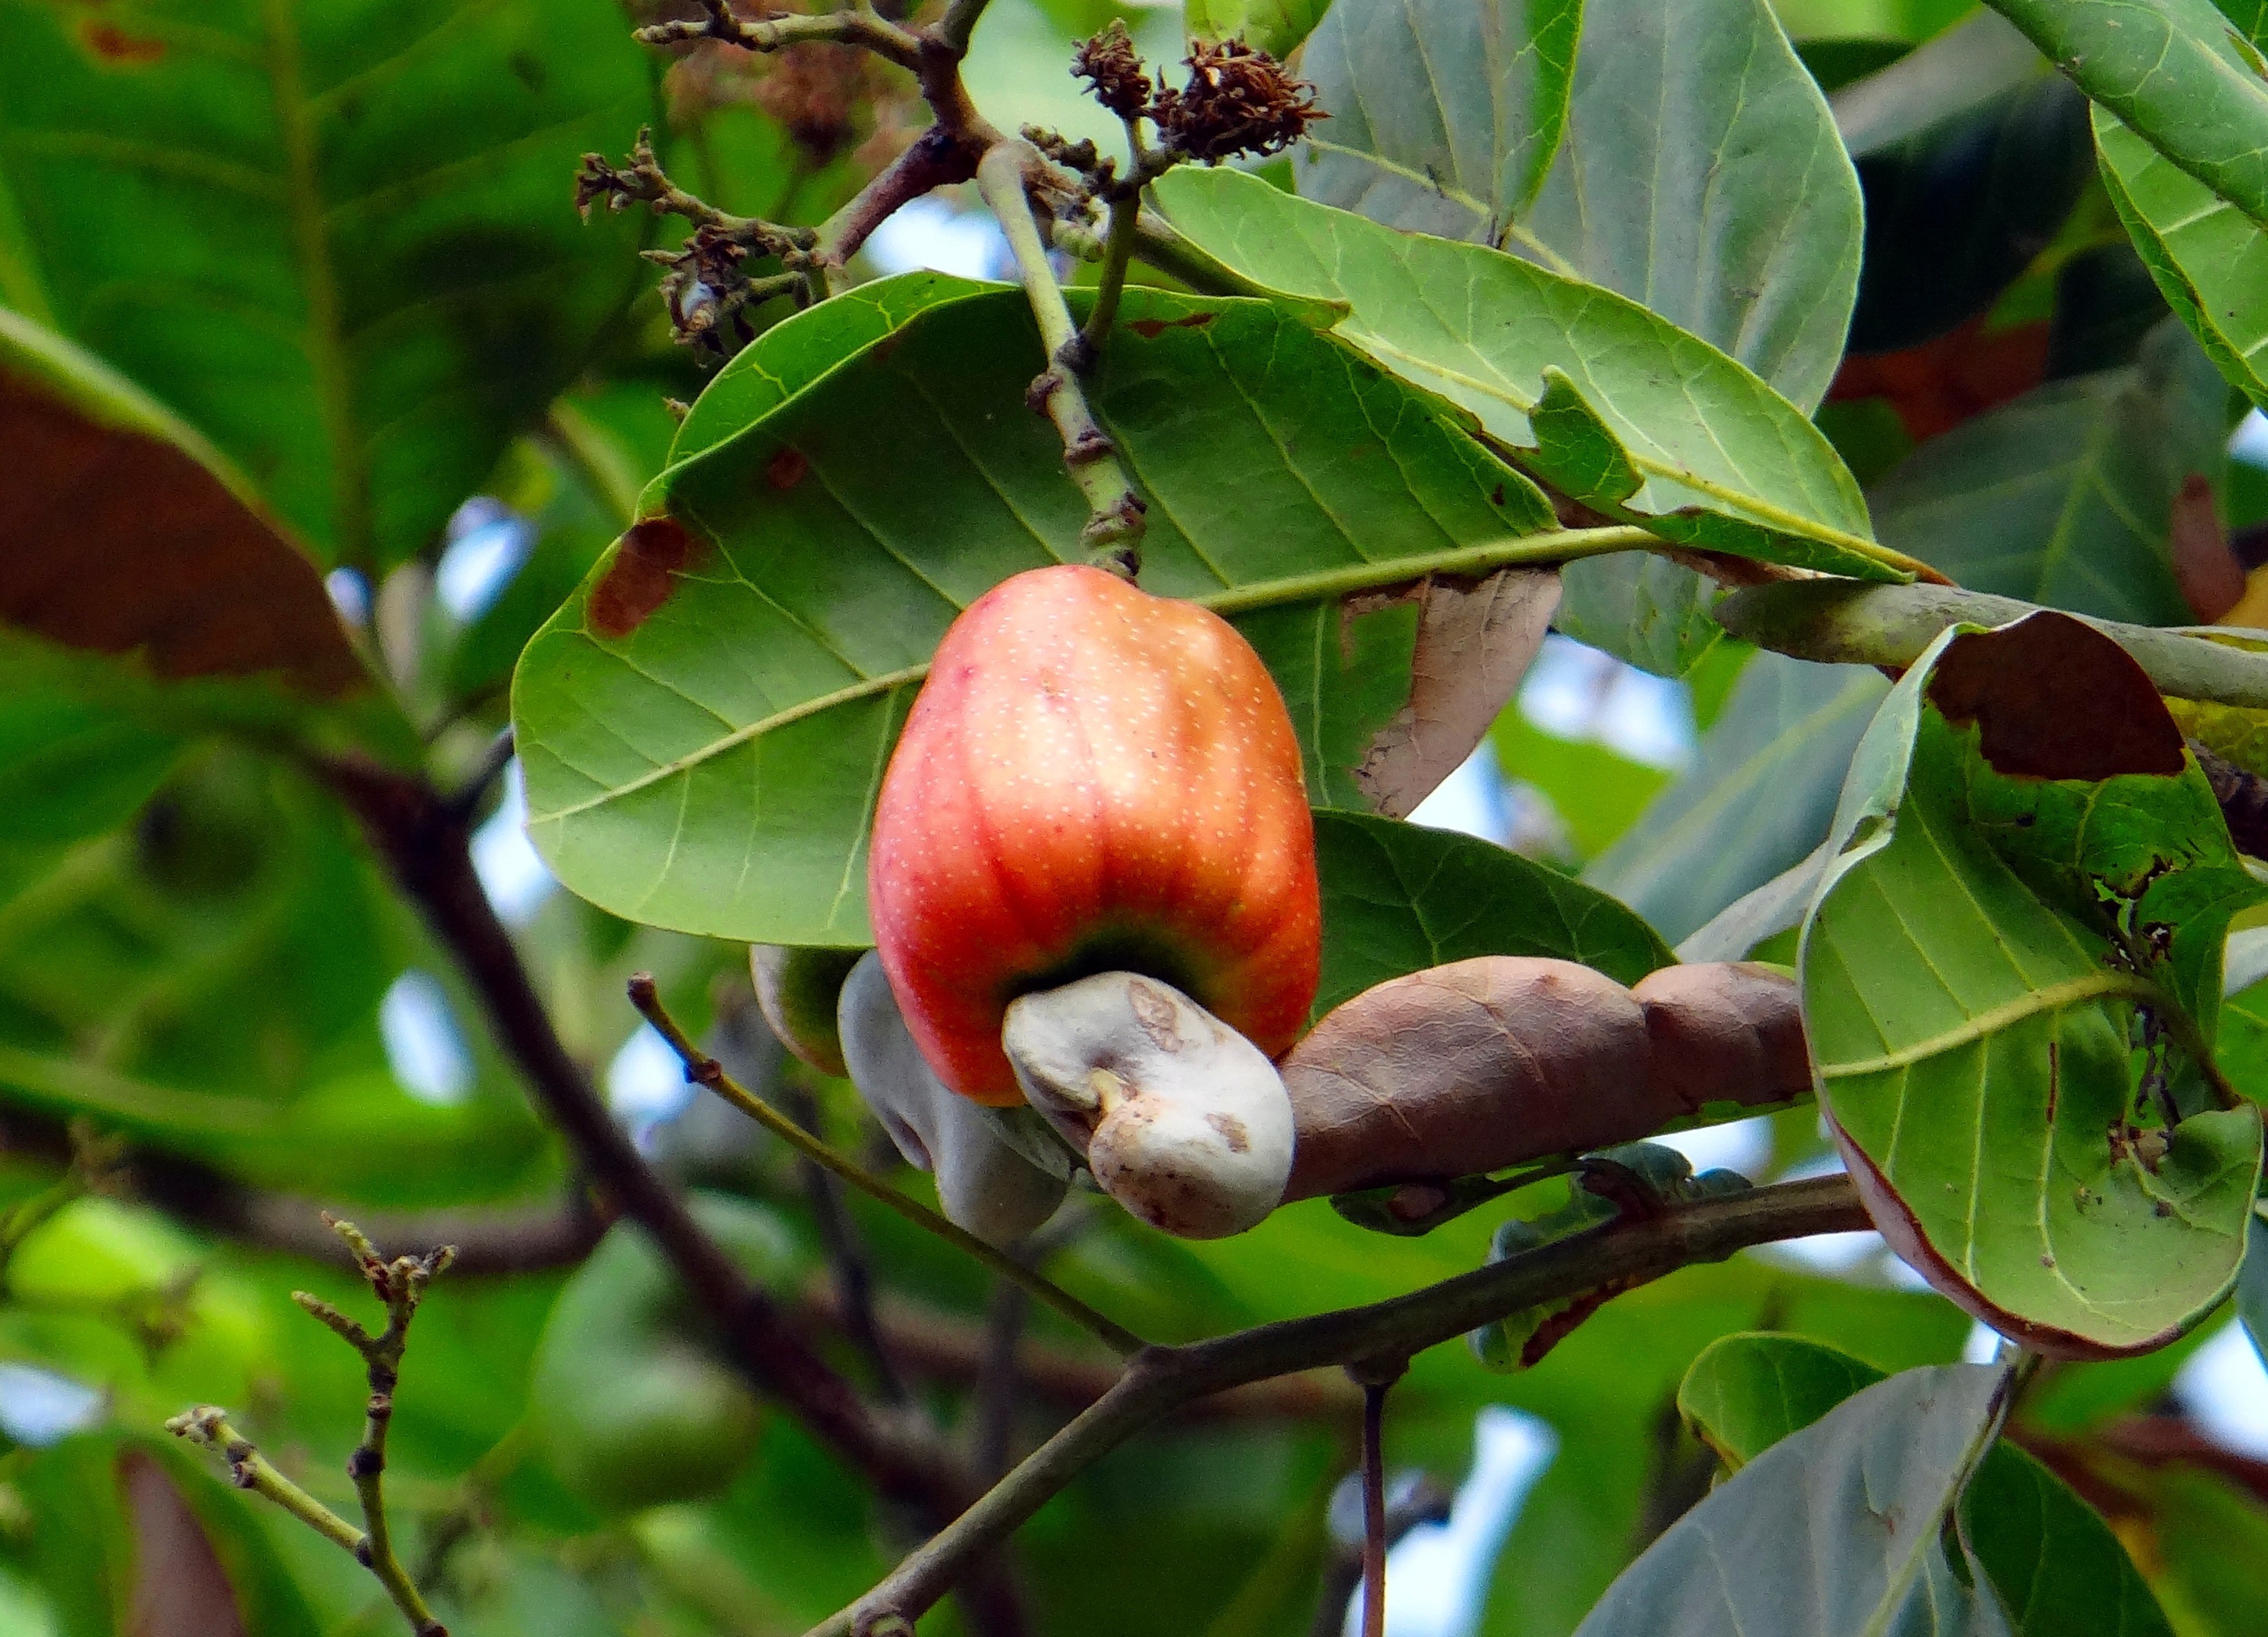
tree, branch, plant, fruit, leaf, flower, ripe, food, red, produce, botany, nut, flora, india, flowering plant, woody plant, land plant, common persimmon, cashew fruit